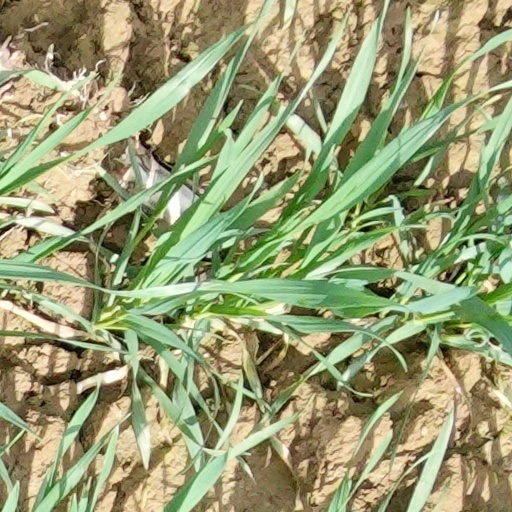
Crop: wheat